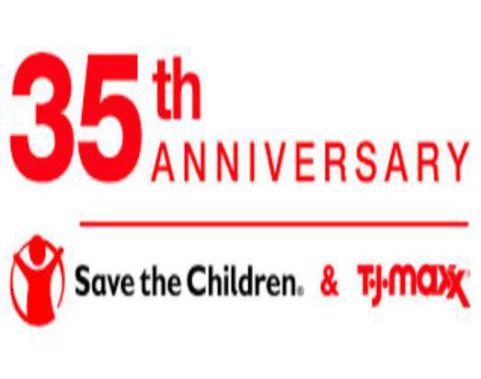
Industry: Others